Charles Compo

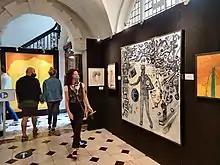
"I've Got The World On A String" , Oil on Canvas by Charles Compo, exhibited at the 2021 London Biennale

Charles Compo was born in 1958 in Jamaica, Queens to jazz violinist Peter Compo and Broadway actress Faith Daltry Compo. He grew up surrounded by music in Ossining NY.